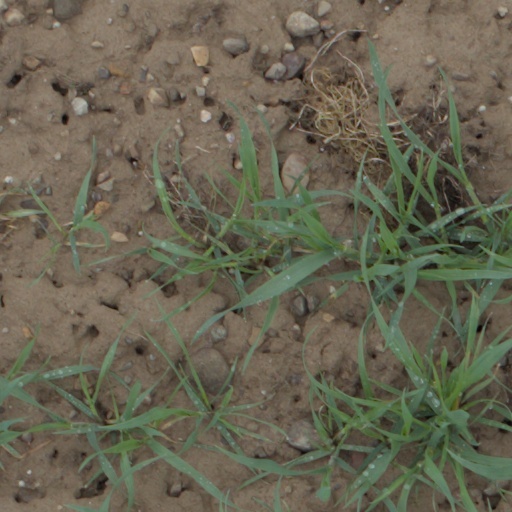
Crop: wheat